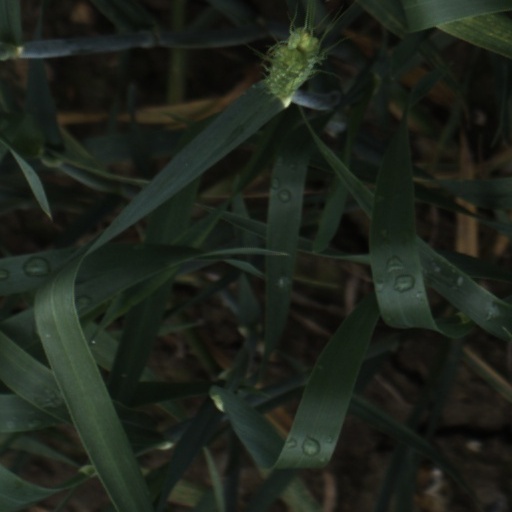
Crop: wheat